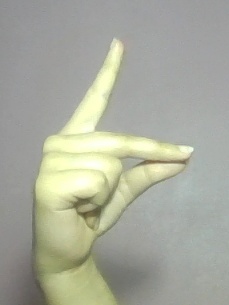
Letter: ta